Morris Claiborne

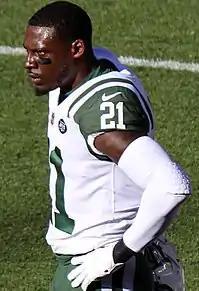
Claiborne playing for the Jets in 2017.

On March 18, 2017, Claiborne signed a one-year contract with the New York Jets, who were looking to replace veteran Darrelle Revis at cornerback. Claiborne started 15 games in 2017, the most since his rookie year, recording 43 tackles, eight passes defensed and one interception.